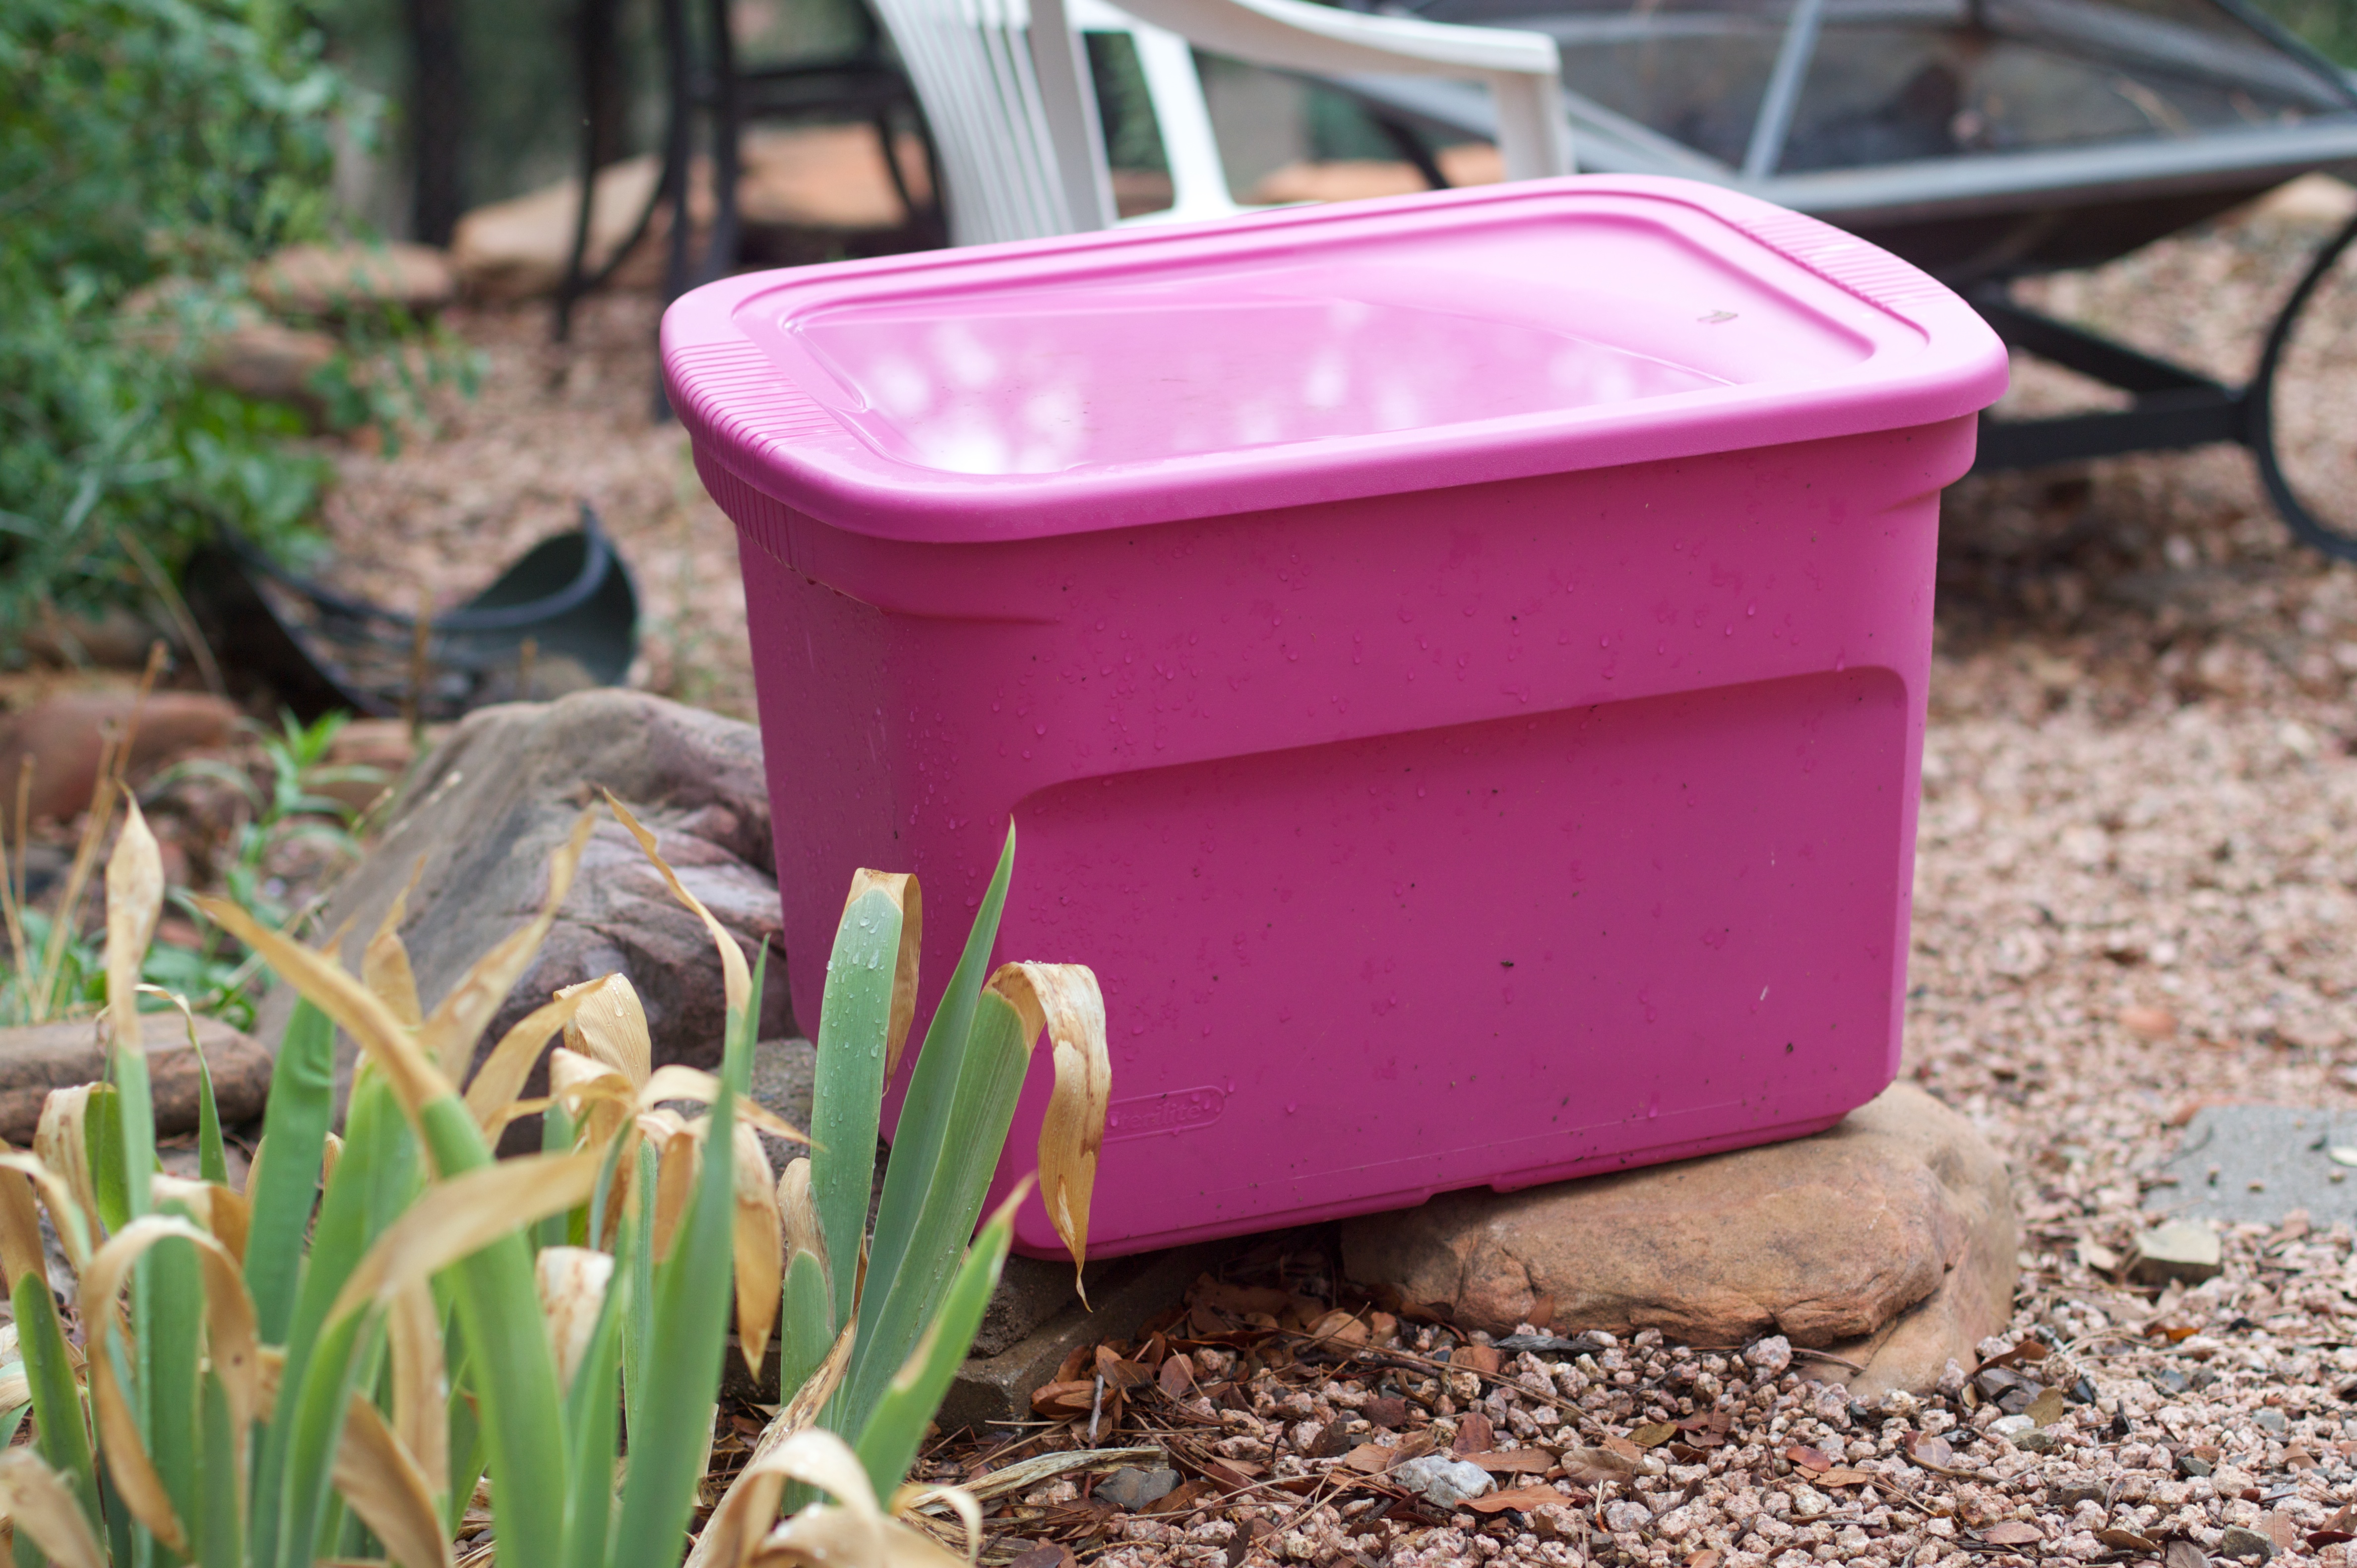
lawn, flower, backyard, garden, litter, yard